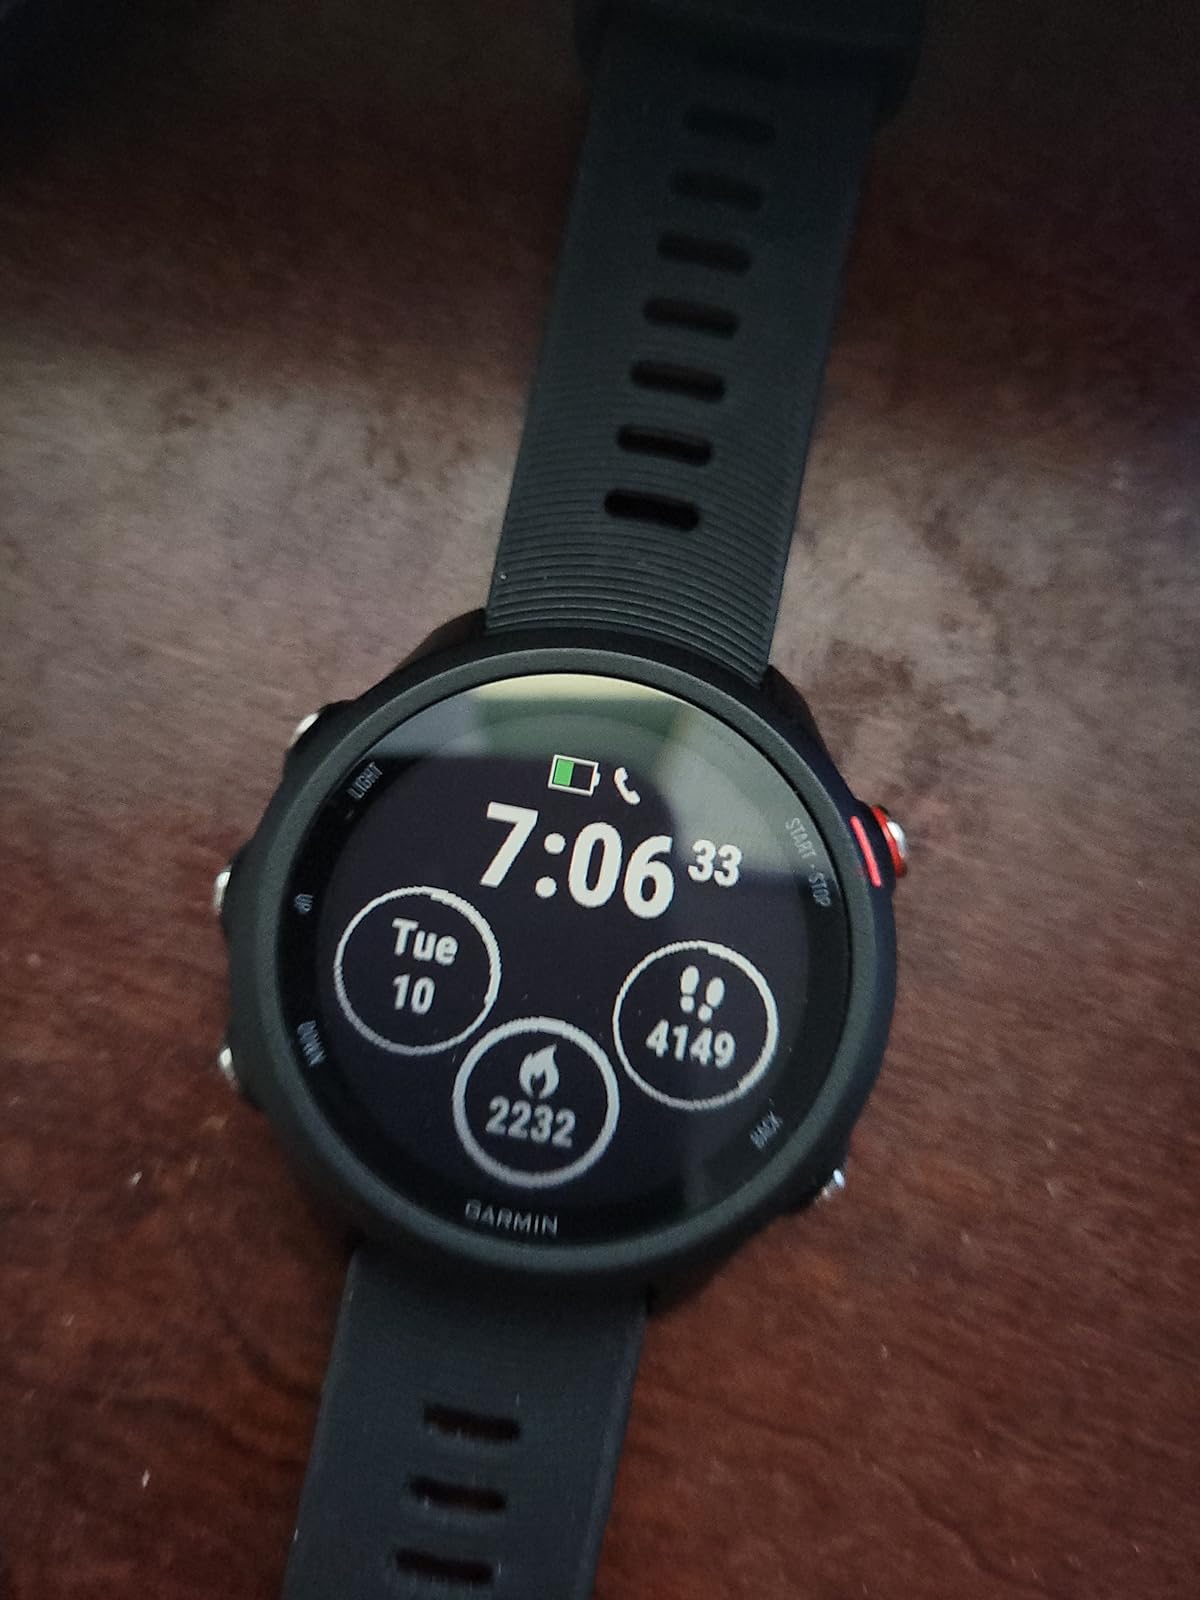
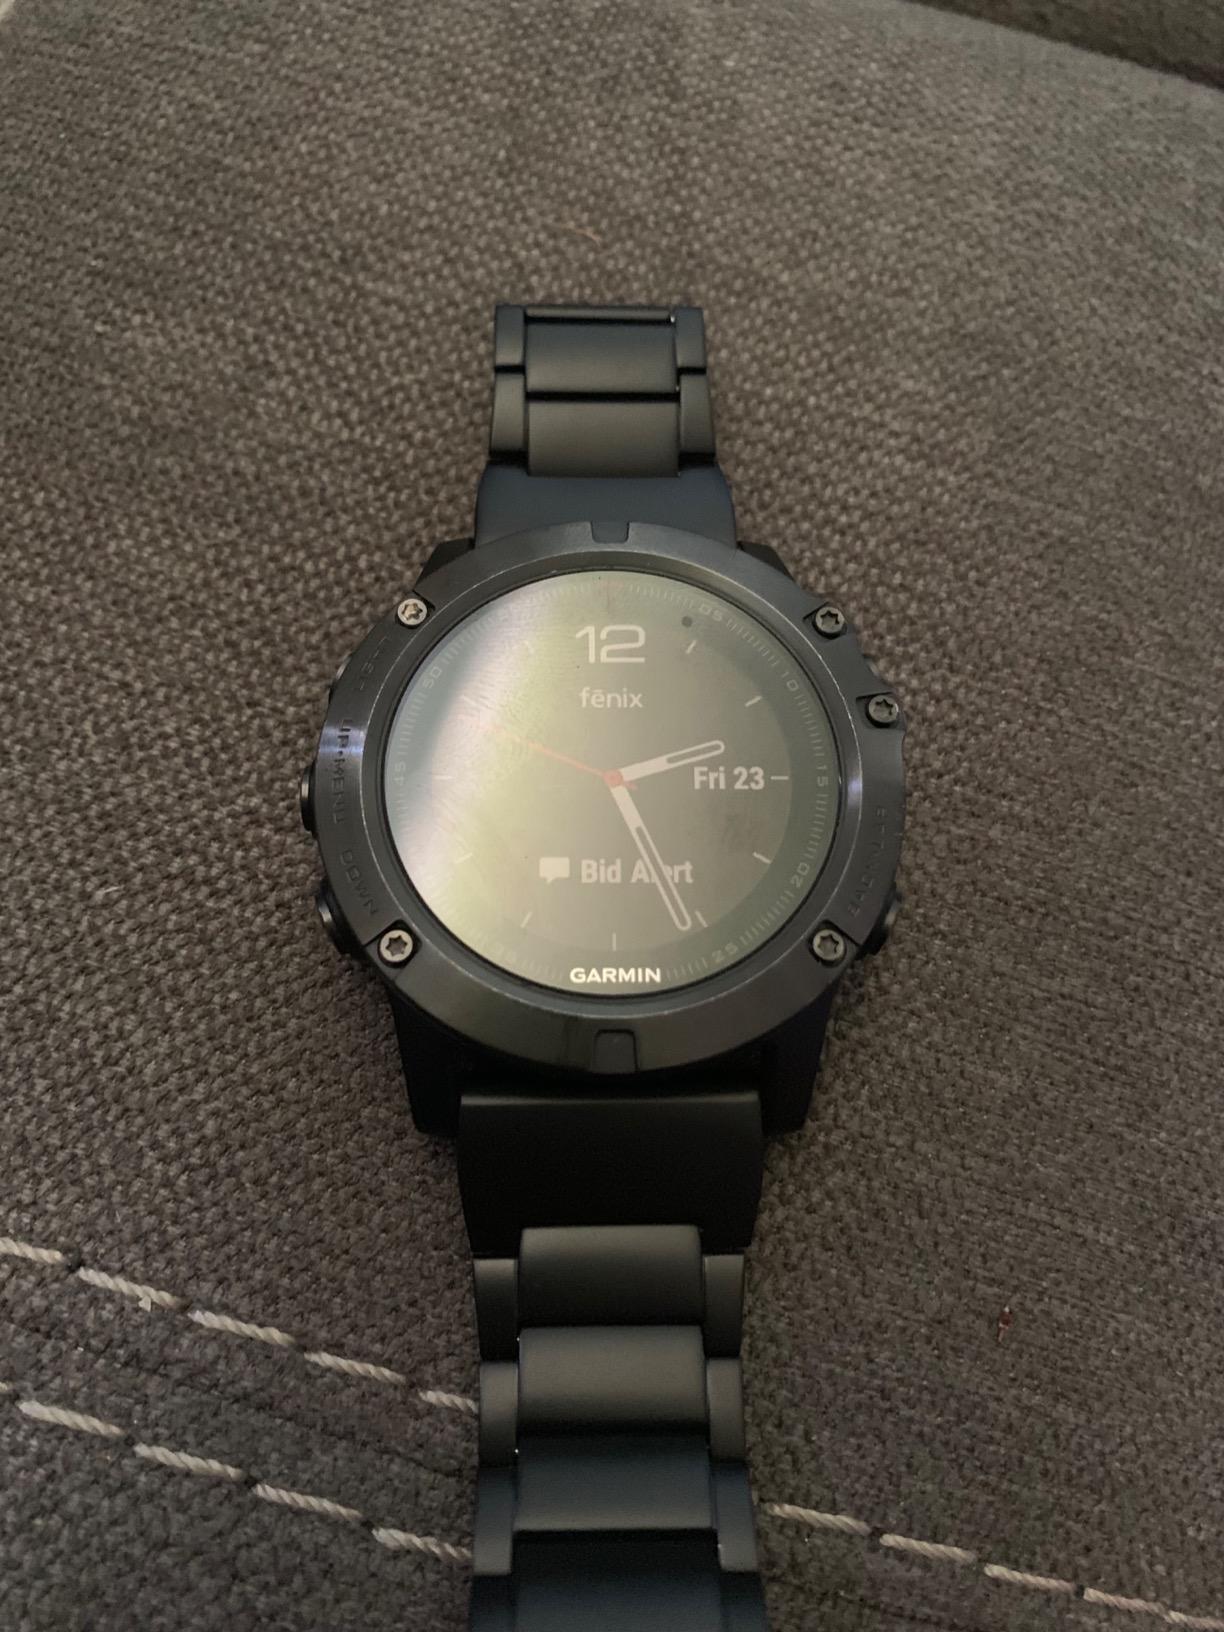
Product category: smartwatch
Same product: no